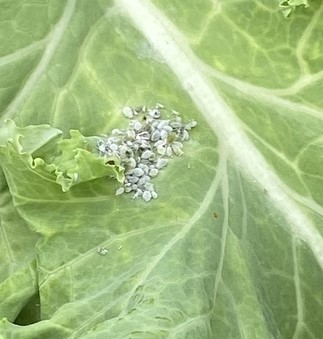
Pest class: cabbage_aphid